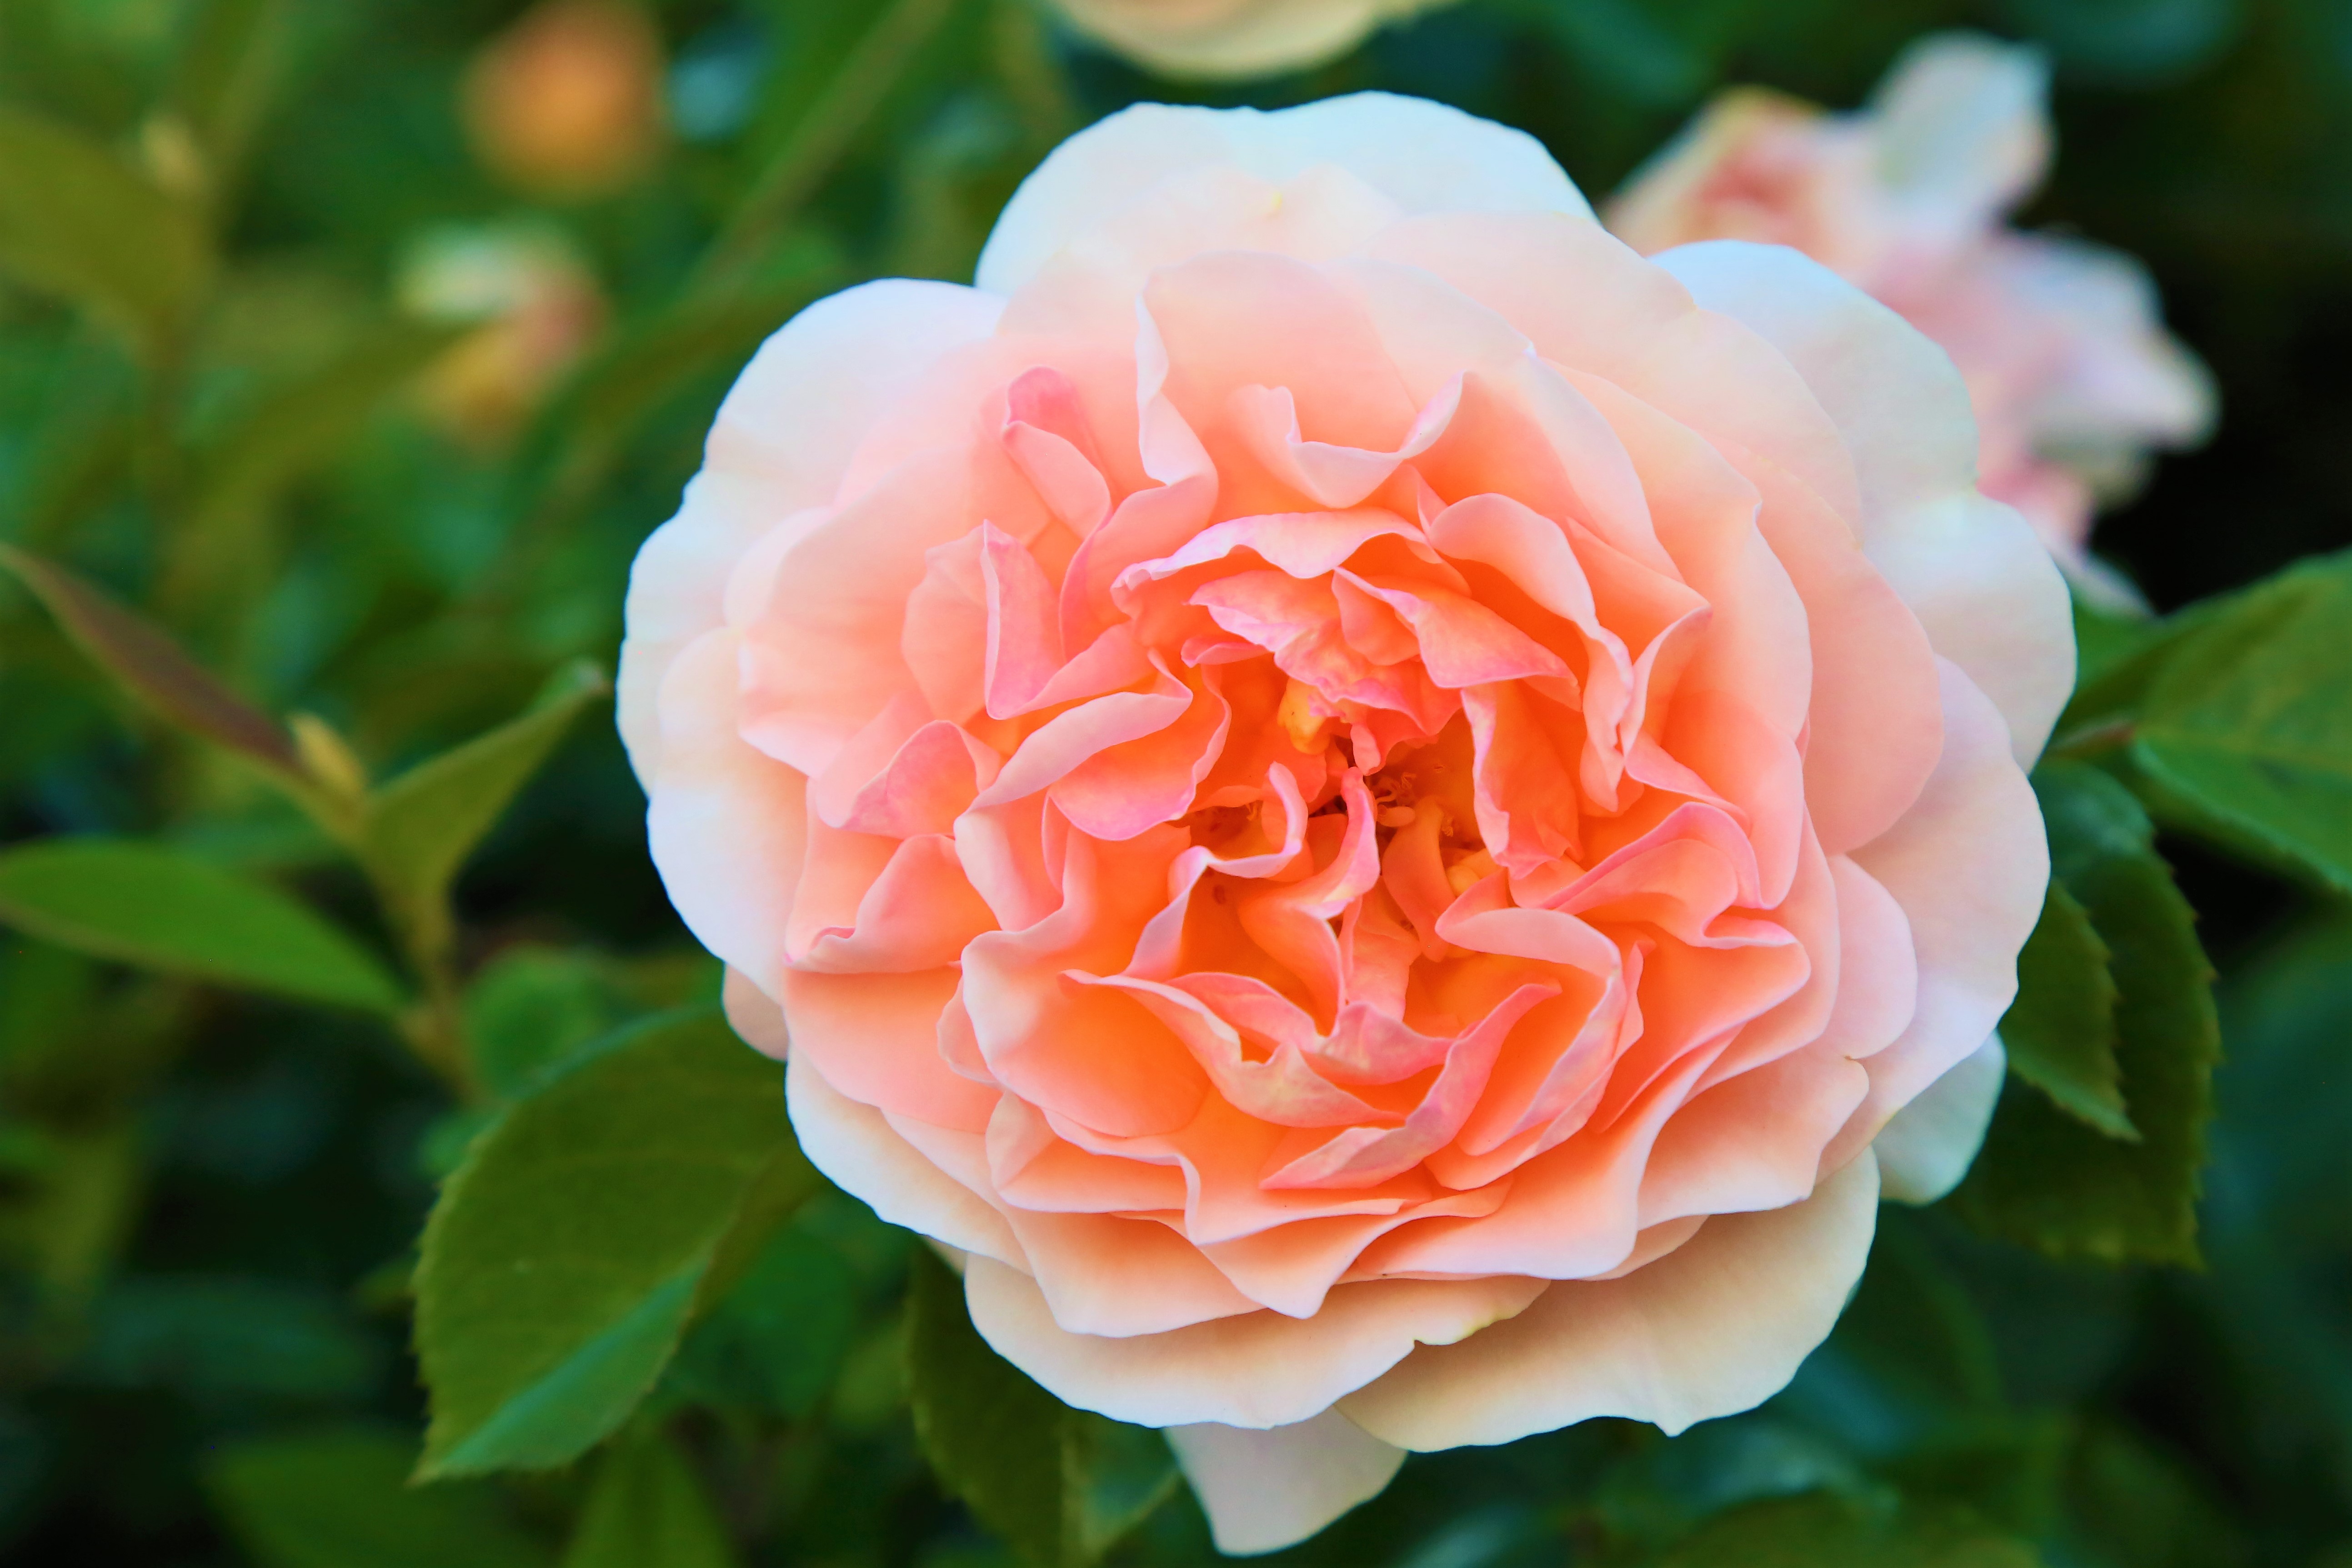
rose, spring, nature, pink, love, flower, flowering plant, garden roses, Julia child rose, petal, floribunda, plant, rosa centifolia, rose family, peach, rose order, botany, camellia, rosa wichuraiana, japanese camellia, china rose, peony, begonia, annual plant, theaceae, perennial plant, pink family